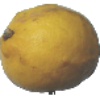
Label: lemon